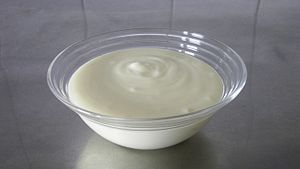
Yoghurt
Yoghurt
Yoghurt laves ved syrning af mælk. Ved syrningen omsættes laktosen til mælkesyre og aromaer, hvilket er årsag til den tyknede konsistens og den karakteristiske smag.